This Is Daniel Cook.

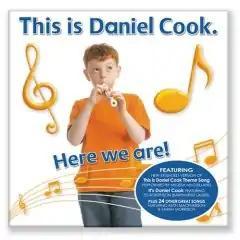
Cover for "Here We Are!" CD

In early 2007, The Children's Group released a soundtrack of "This is Daniel Cook." on CD, which was called Here We Are!. It features the show's theme and the music used.